Answer in natural language. Considering the relative positions, is framed landscape painting with airship to the left or right of Window? Choose between the following options: left or right
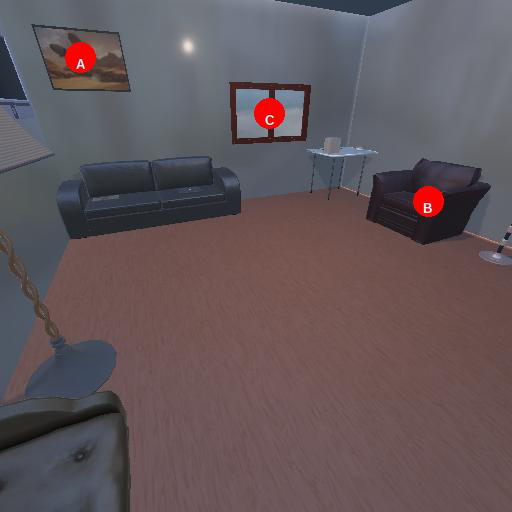
<answer>left</answer>